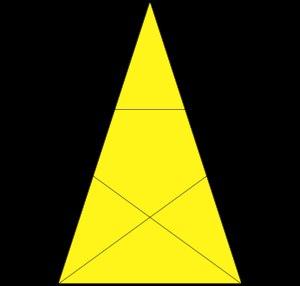
Un triangle d'or ou triangle sublime est un triangle isocèle dans lequel le rapport de la longueur du côté double à la longueur du côté-base est le nombre d'or :